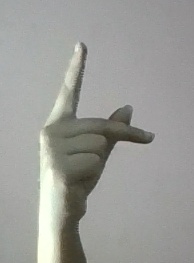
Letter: dha